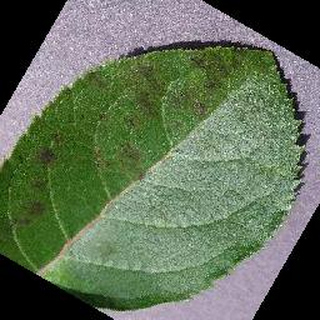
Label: apple_apple_scab